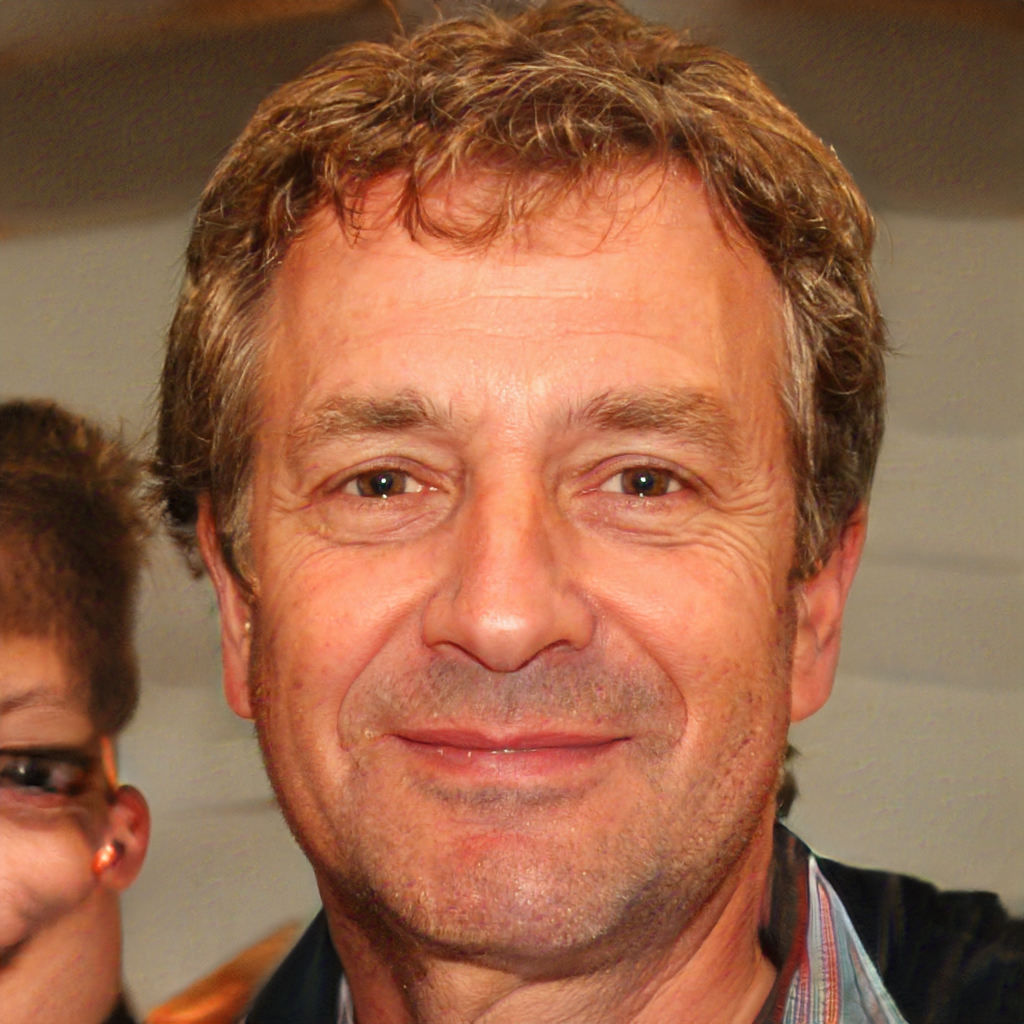
Gender: Male